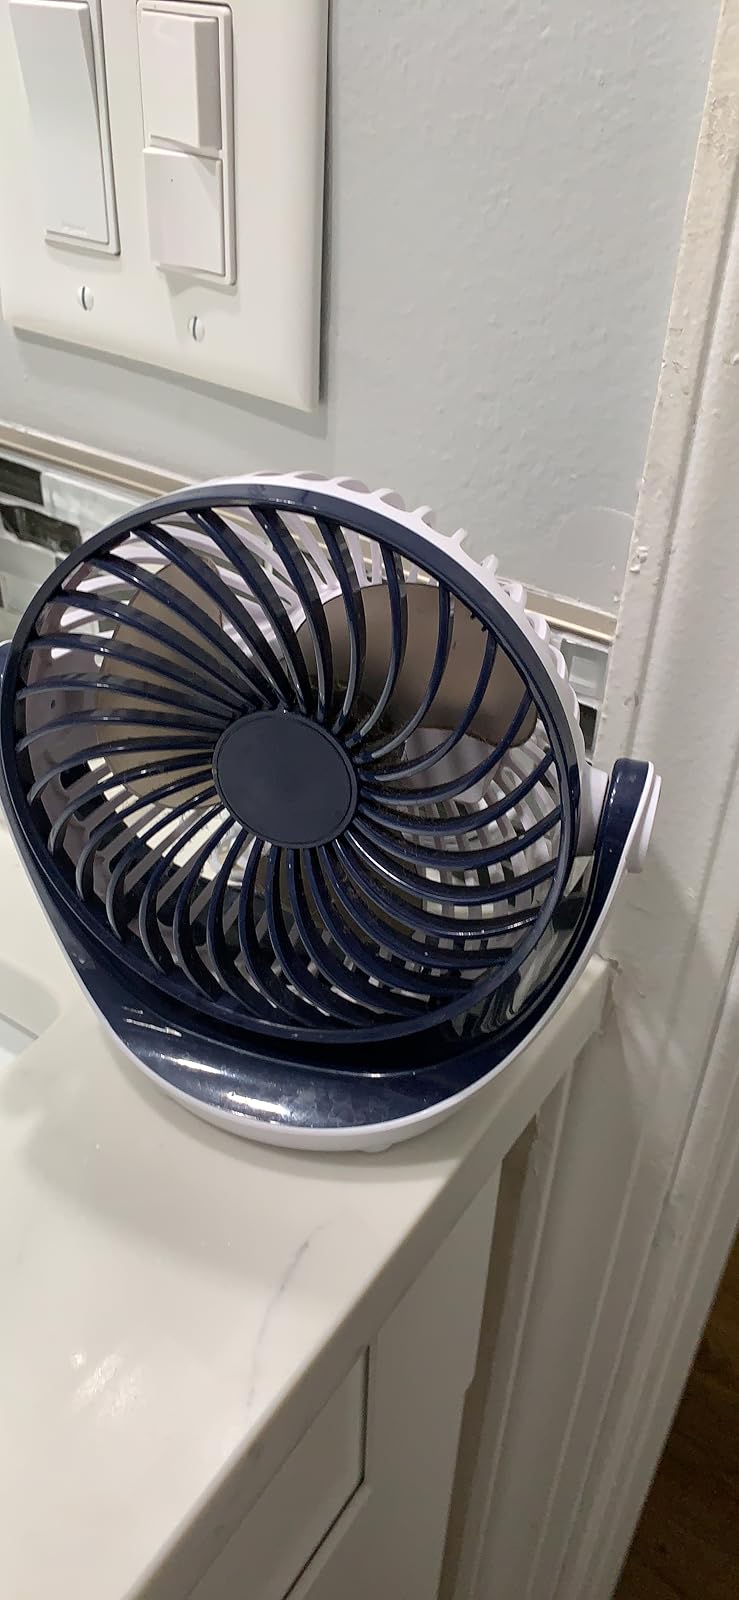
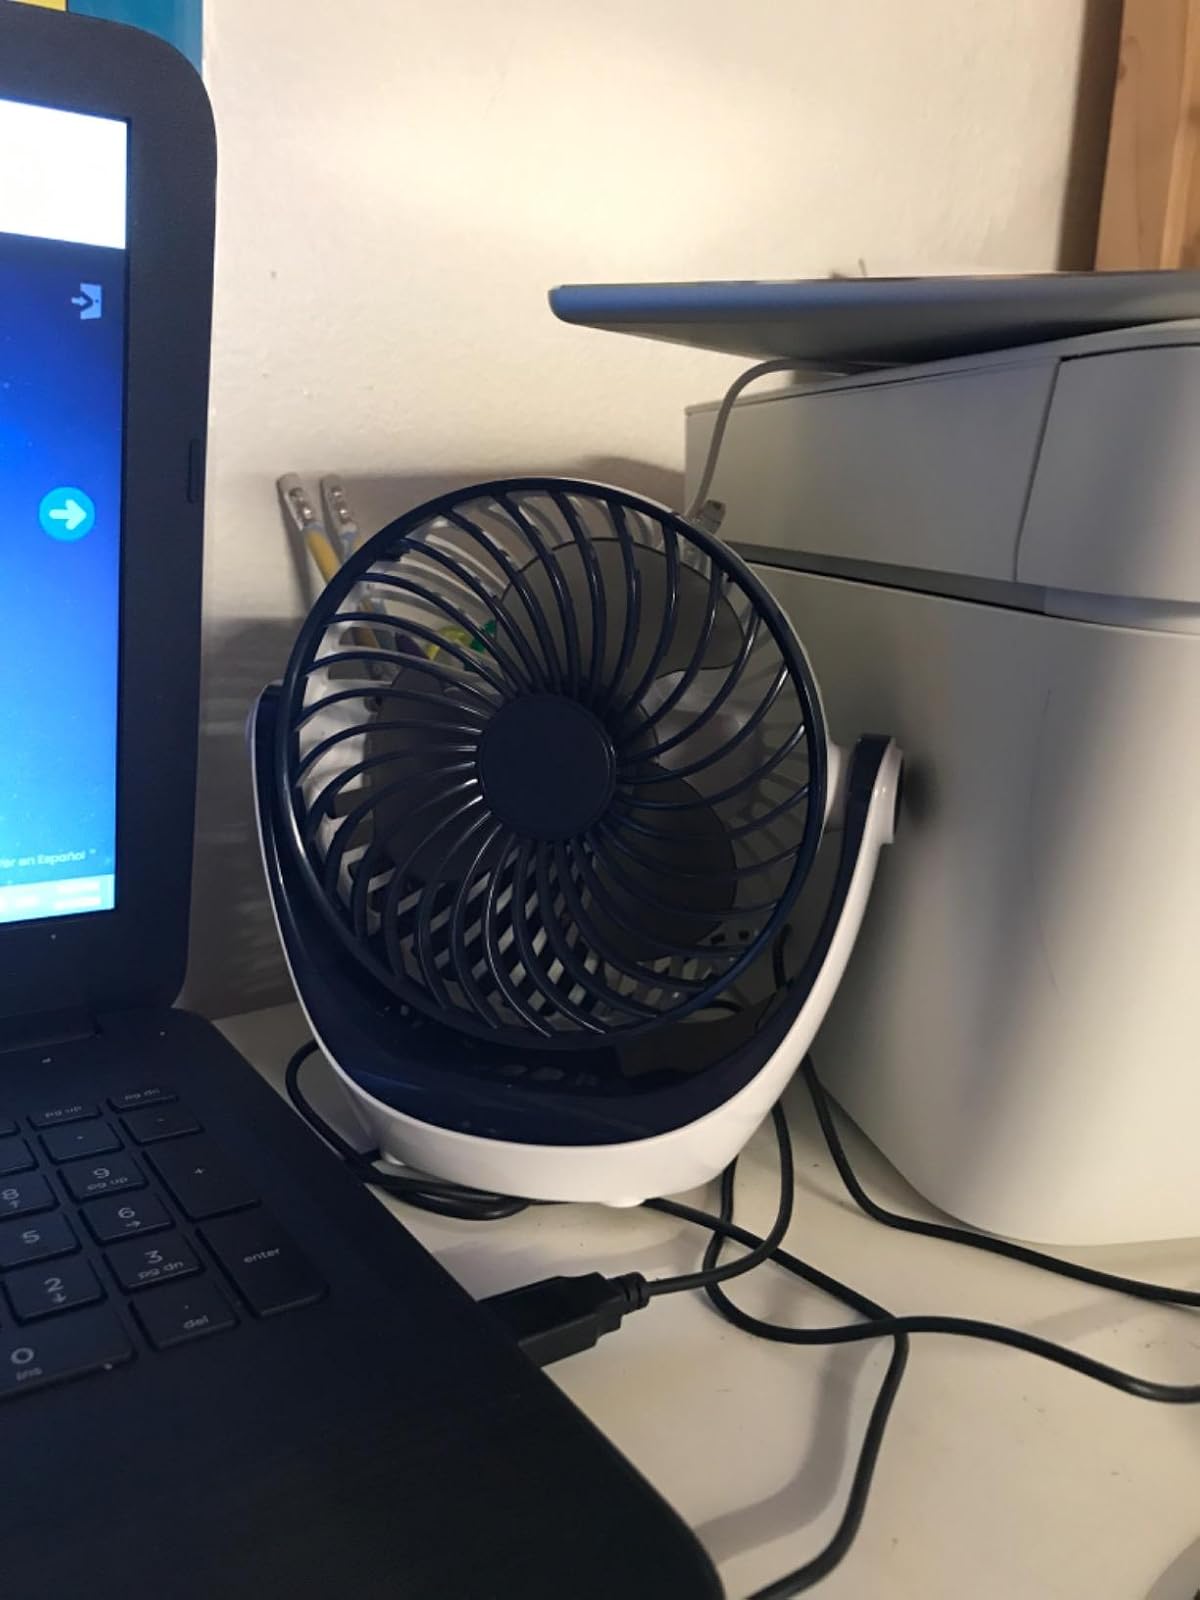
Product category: fan
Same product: yes